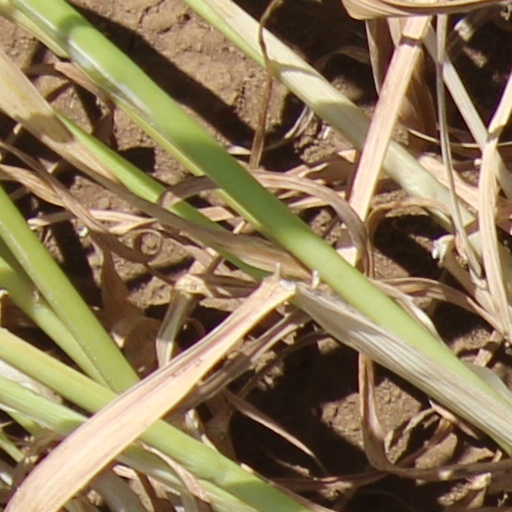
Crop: wheat